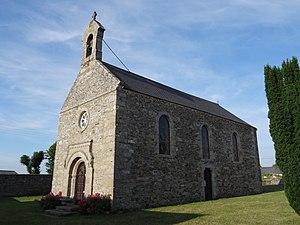
Chapelle de Saint-Germain de la Mer (Matignon, Côtes-d'Armor, région Bretagne).
Matignon [matiɲɔ̃] est une commune française située dans le département des Côtes-d'Armor en région Bretagne.